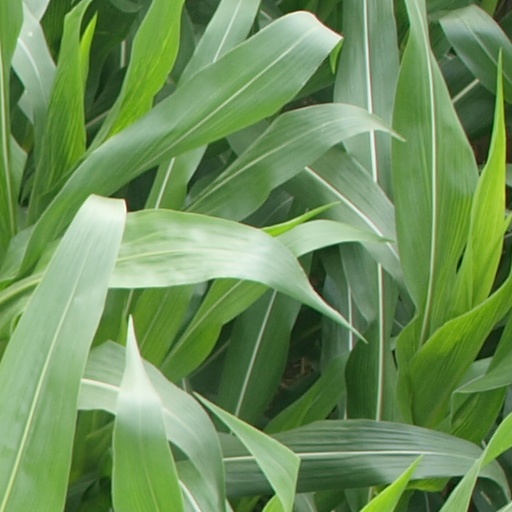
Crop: maize; corn